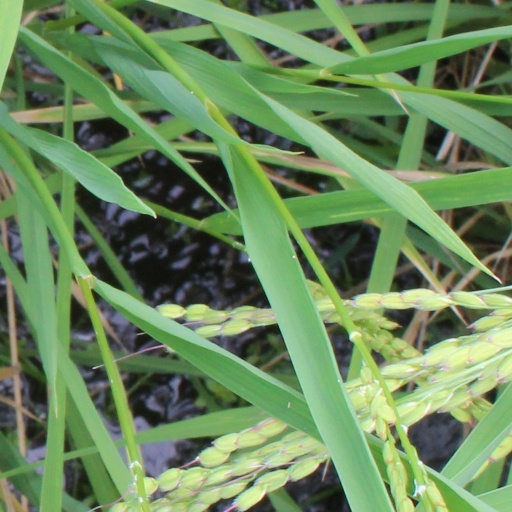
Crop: rice